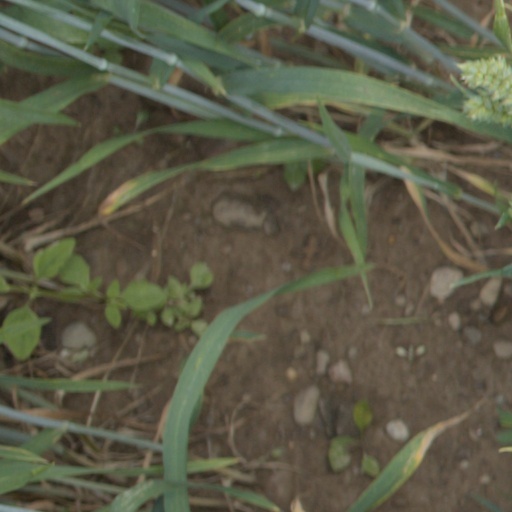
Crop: wheat